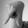
ASL letter: Q